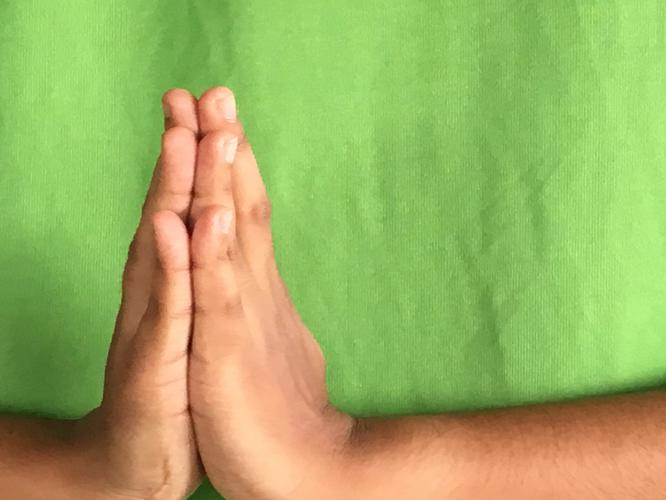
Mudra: Anjali
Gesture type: double_hand